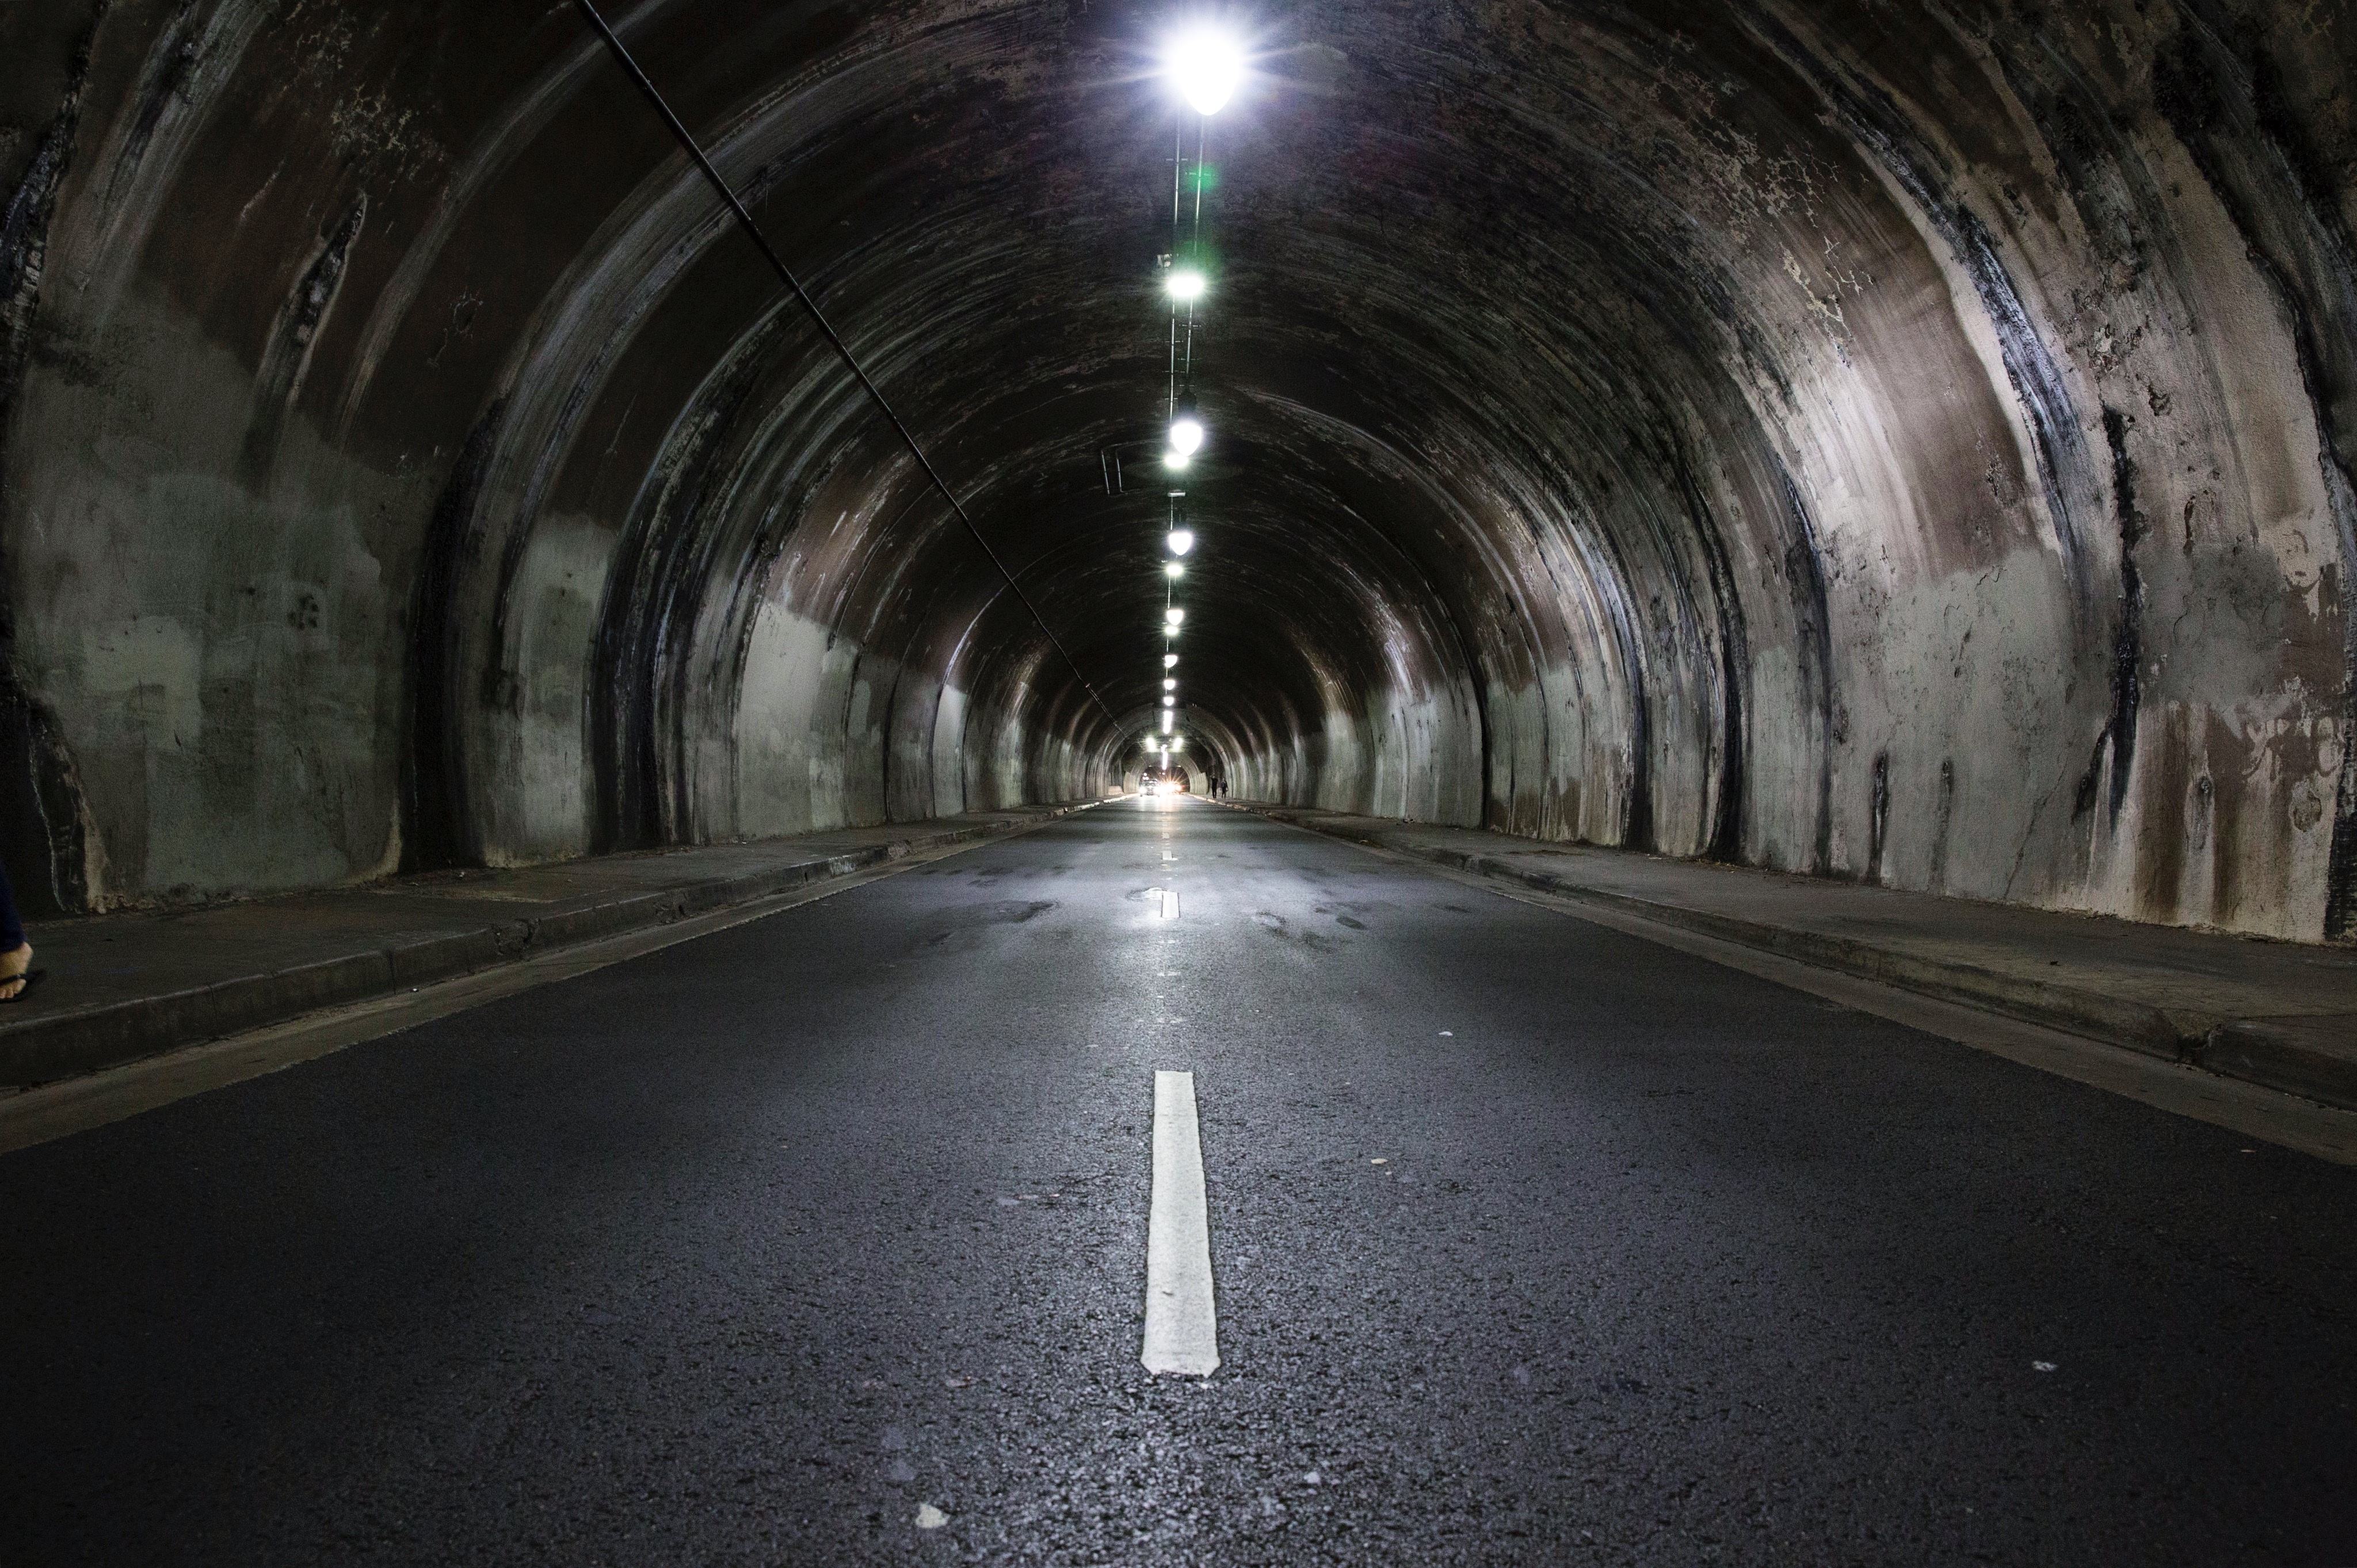
light, road, tunnel, subway, darkness, lane, infrastructure, symmetry